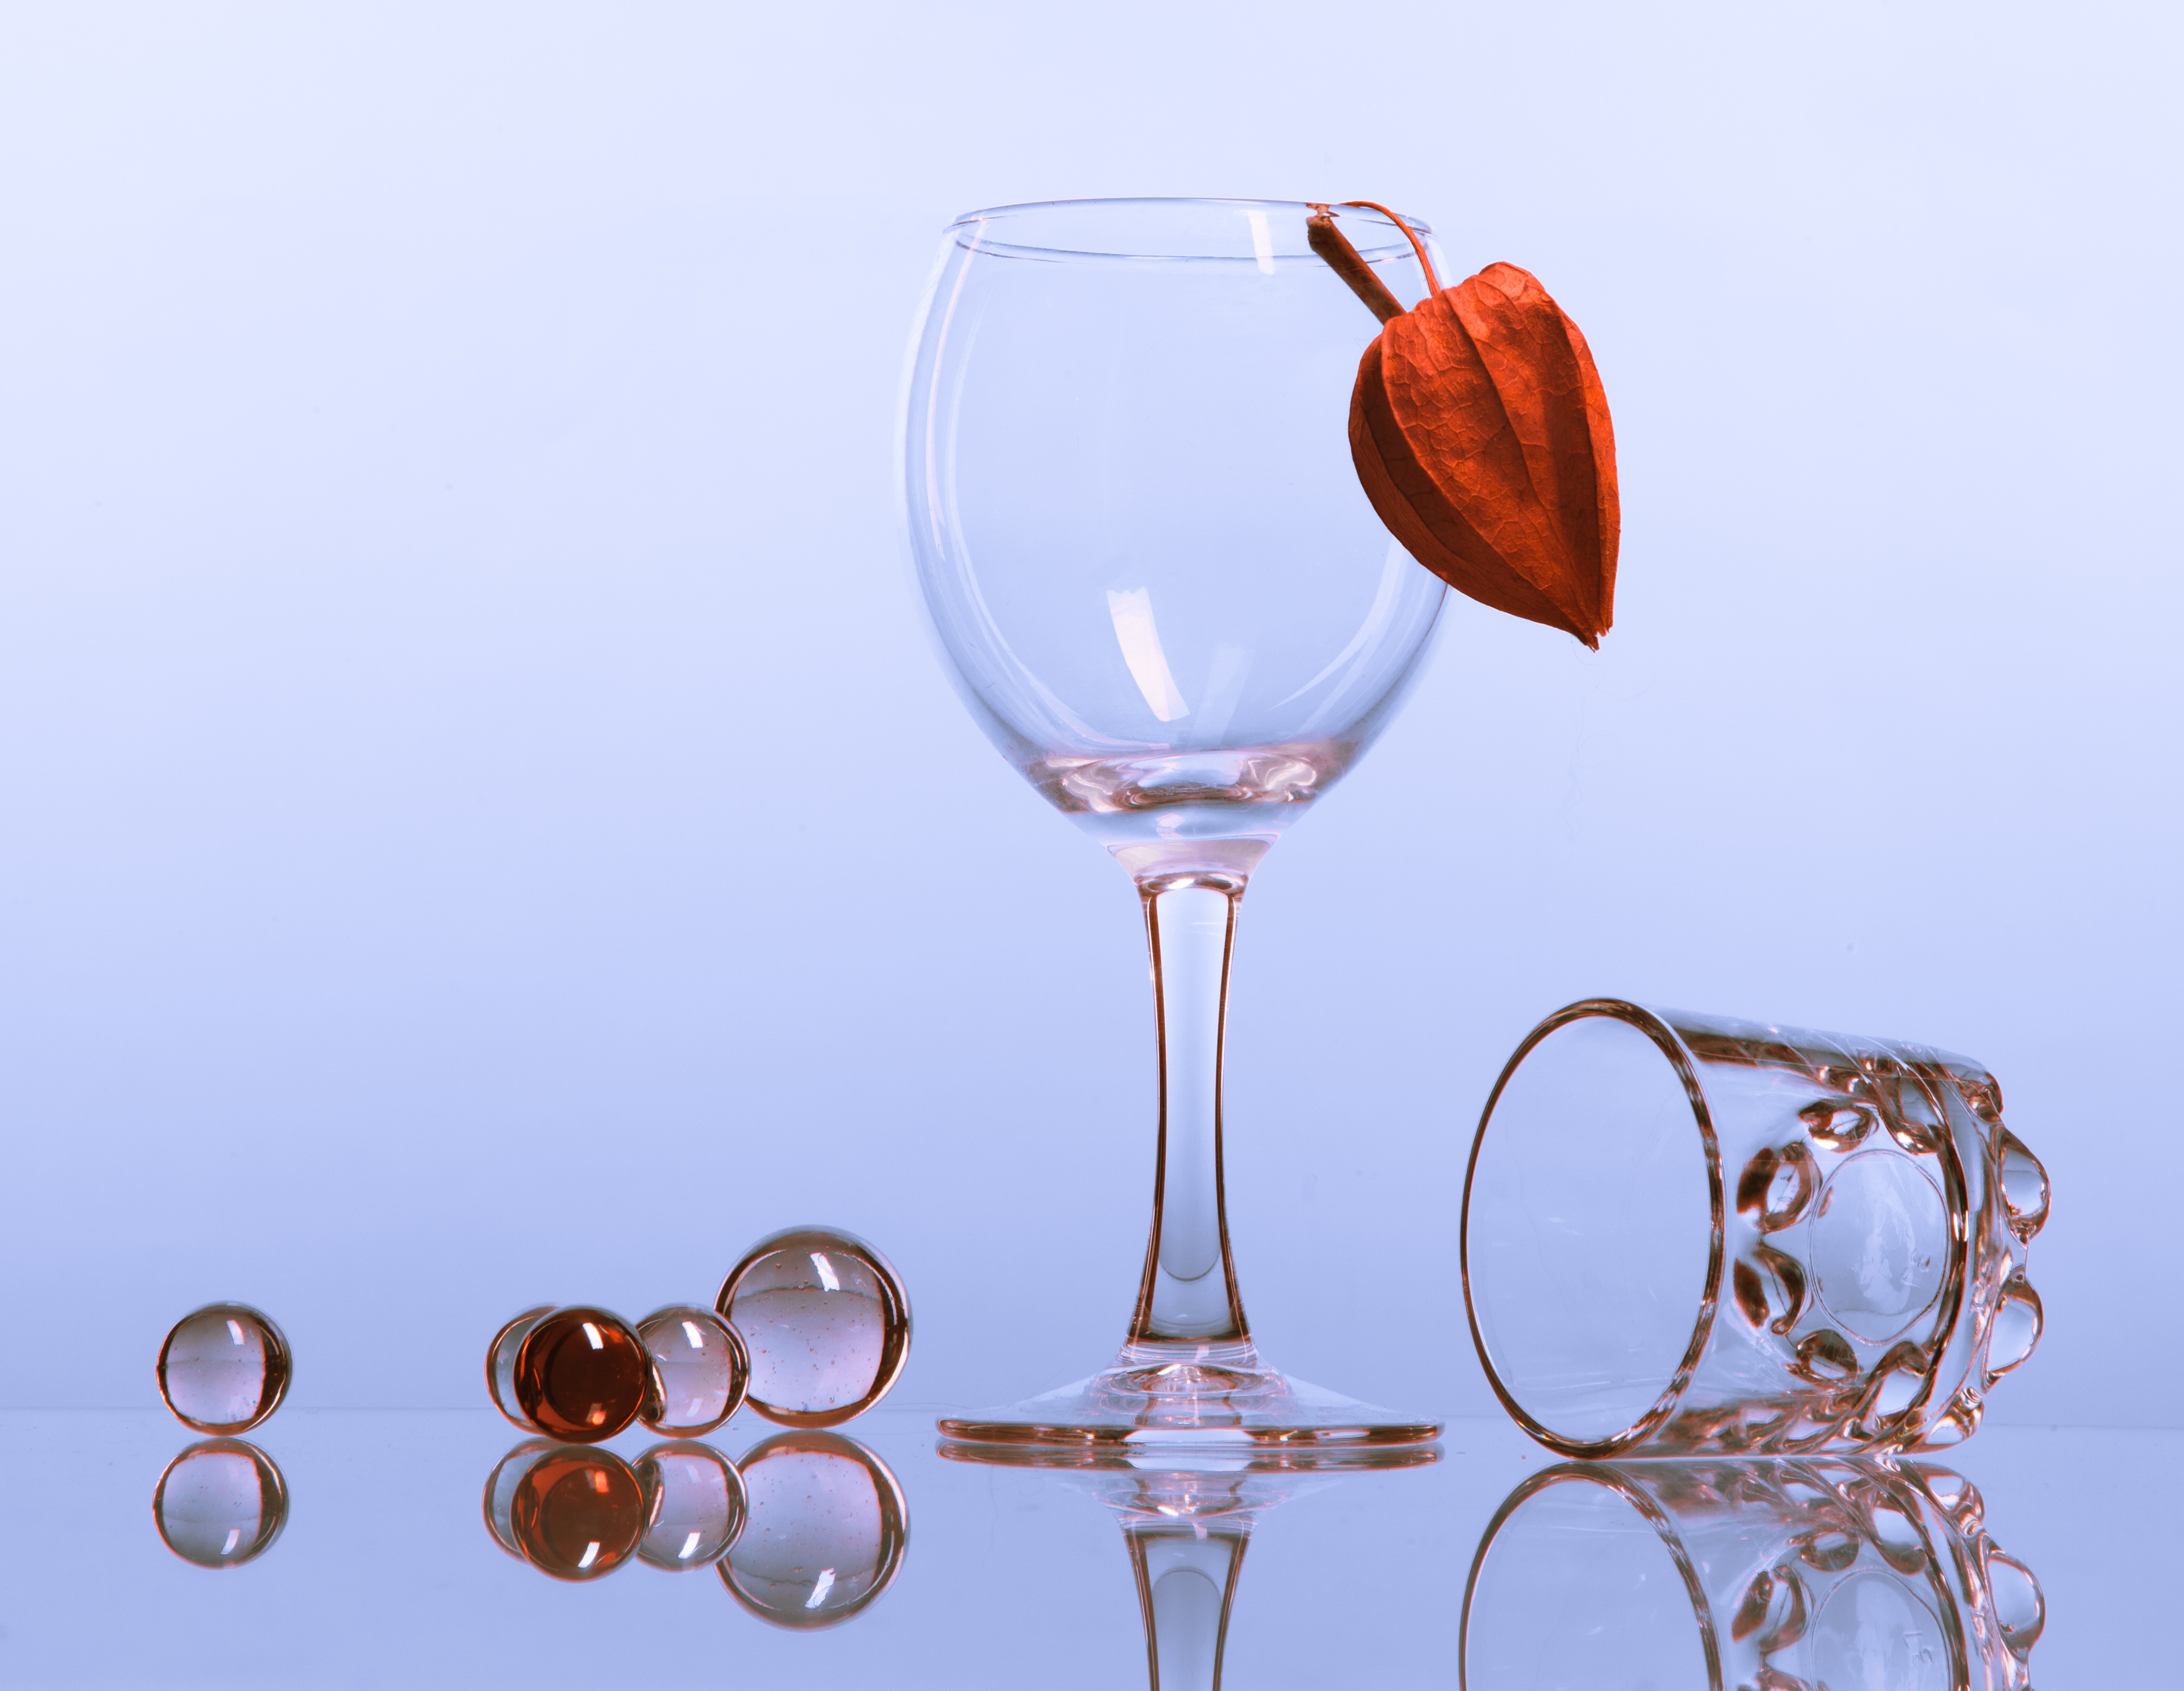
wine, glass, autumn, drink, bottle, lighting, red wine, still life, tableware, material, wine glass, stemware, drinkware, champagne stemware, seclin